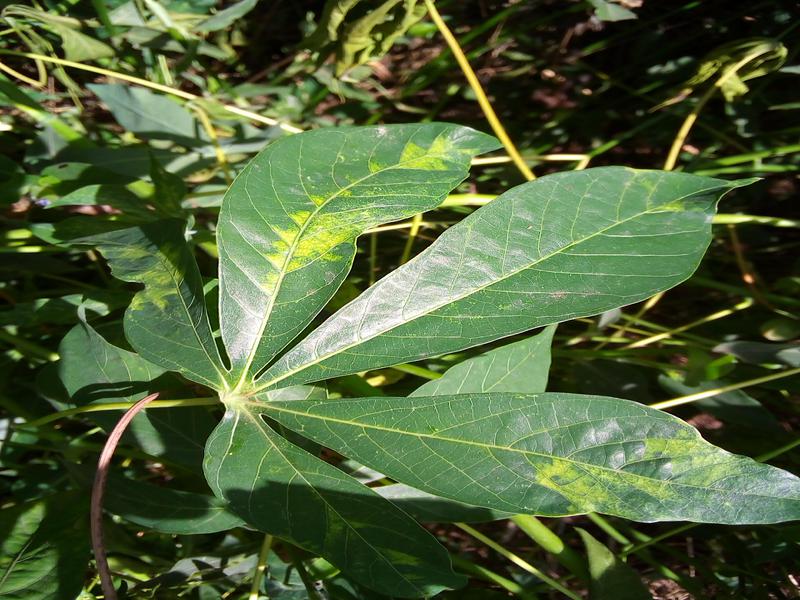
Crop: cassava
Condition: mosaic_disease